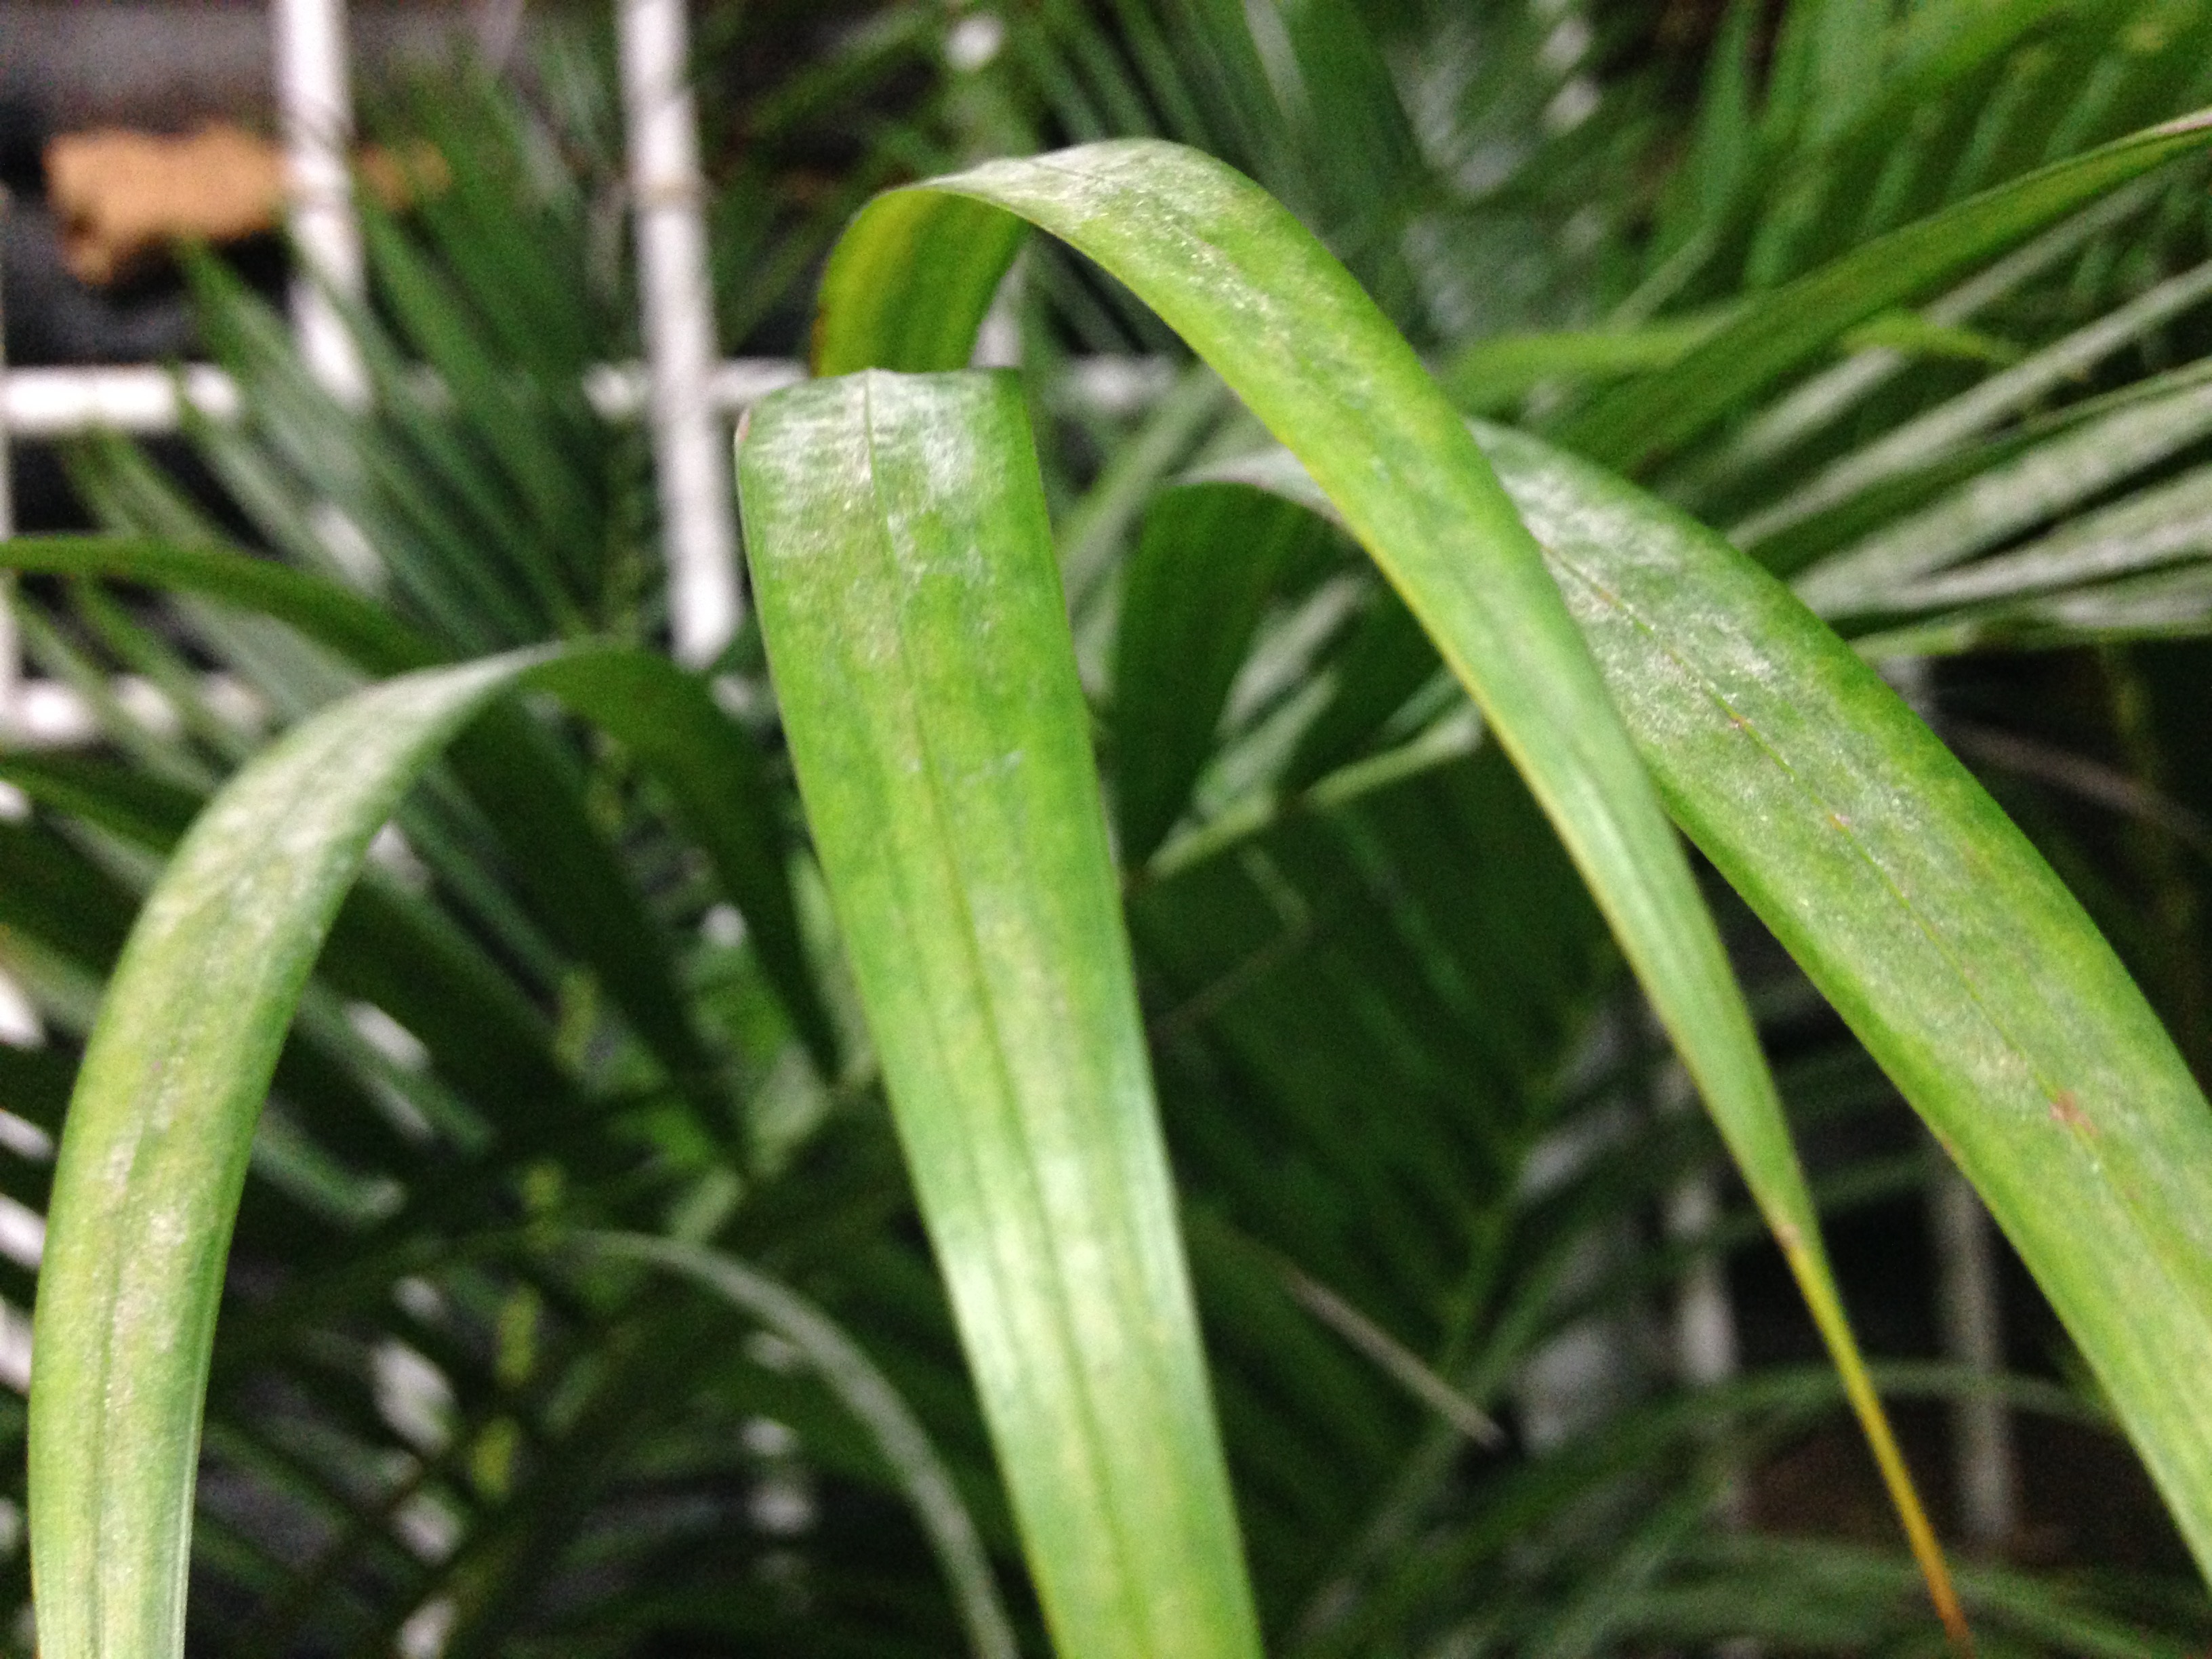
nature, grass, plant, lawn, leaf, flower, spring, green, produce, botany, flora, flowers, macro photography, flowering plant, grass family, plant stem, land plant